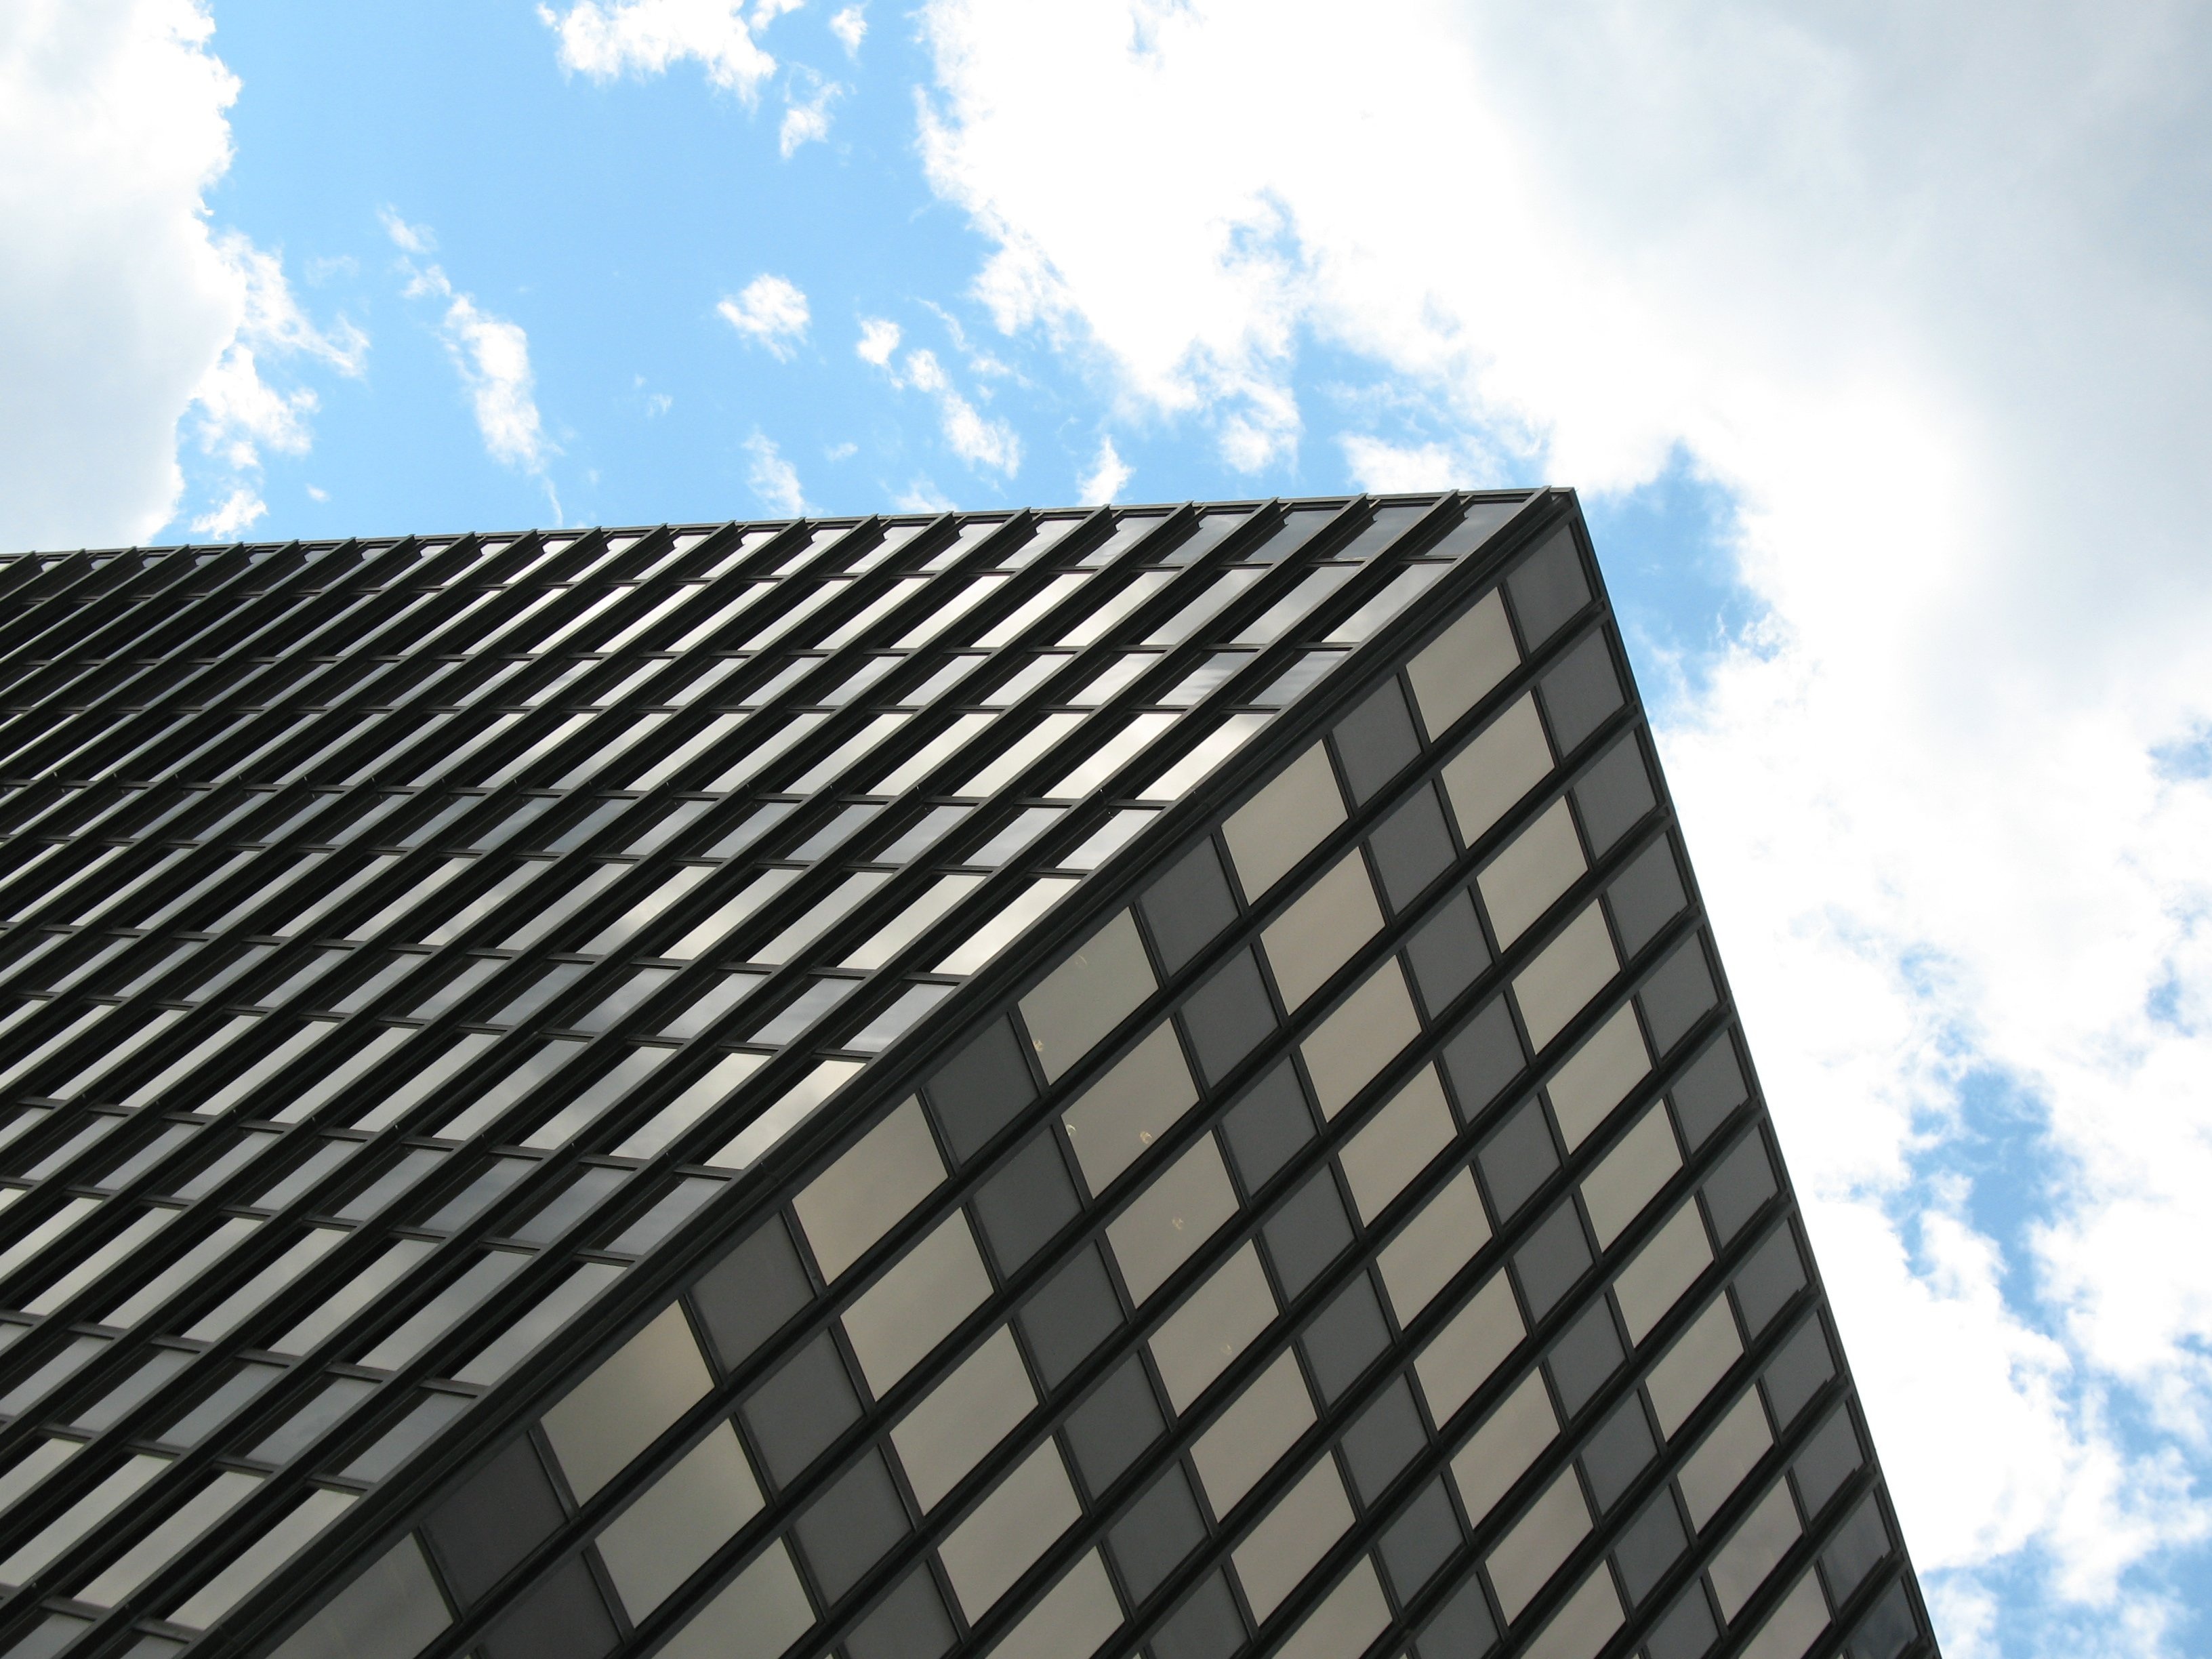
roof, building, city, skyscraper, facade, tower block, daylighting, outdoor structure